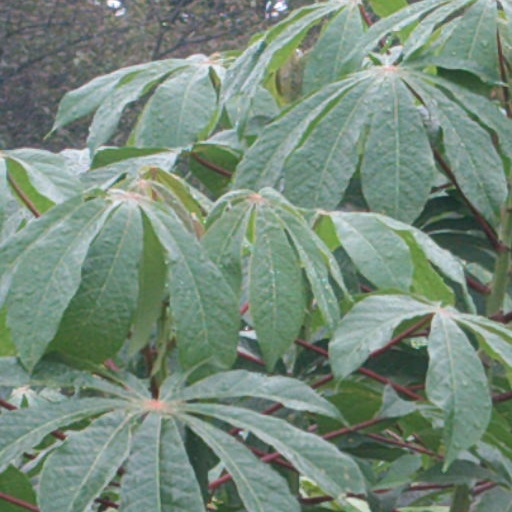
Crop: cassava